Bondelswarts Rebellion

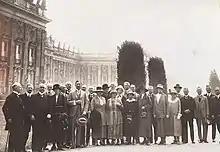
GR Hofmeyr, Administrator of South West Africa 1920 to 1926, at the Permanent Mandates Commission in Geneva, 1924. Hofmeyr is eighth from the left, his wife eleventh from the left. Identity of others in the photograph not known.

Lewis comments that another controversial aspect of the military operations was the comparatively low number of Bondelswarts wounded, and states that rumours of the shooting of Bondelswarts prisoners were rife. While all reference to this was left out of the final Report of the commission, attention was given to it in the drafts. Also left out of the report was any mention of the evidence relating to the flogging of prisoners. Lewis states that some of the rebels were beaten by police at Warmbad, who had been instructed by Hofmeyr to collect "evidence" that the revolt had been planned for some time and influenced by outside agitators. One of the policemen told the enquiry that "the thrashings were given in connection with the taking of statements. This took place on several occasions". Another, who was later fined and dismissed from the police for his part in the beatings, told the Commission that "many Hottentots were sent to me to give strokes because they did not make the right declaration".